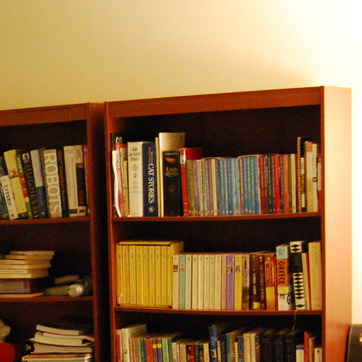
Material: paper